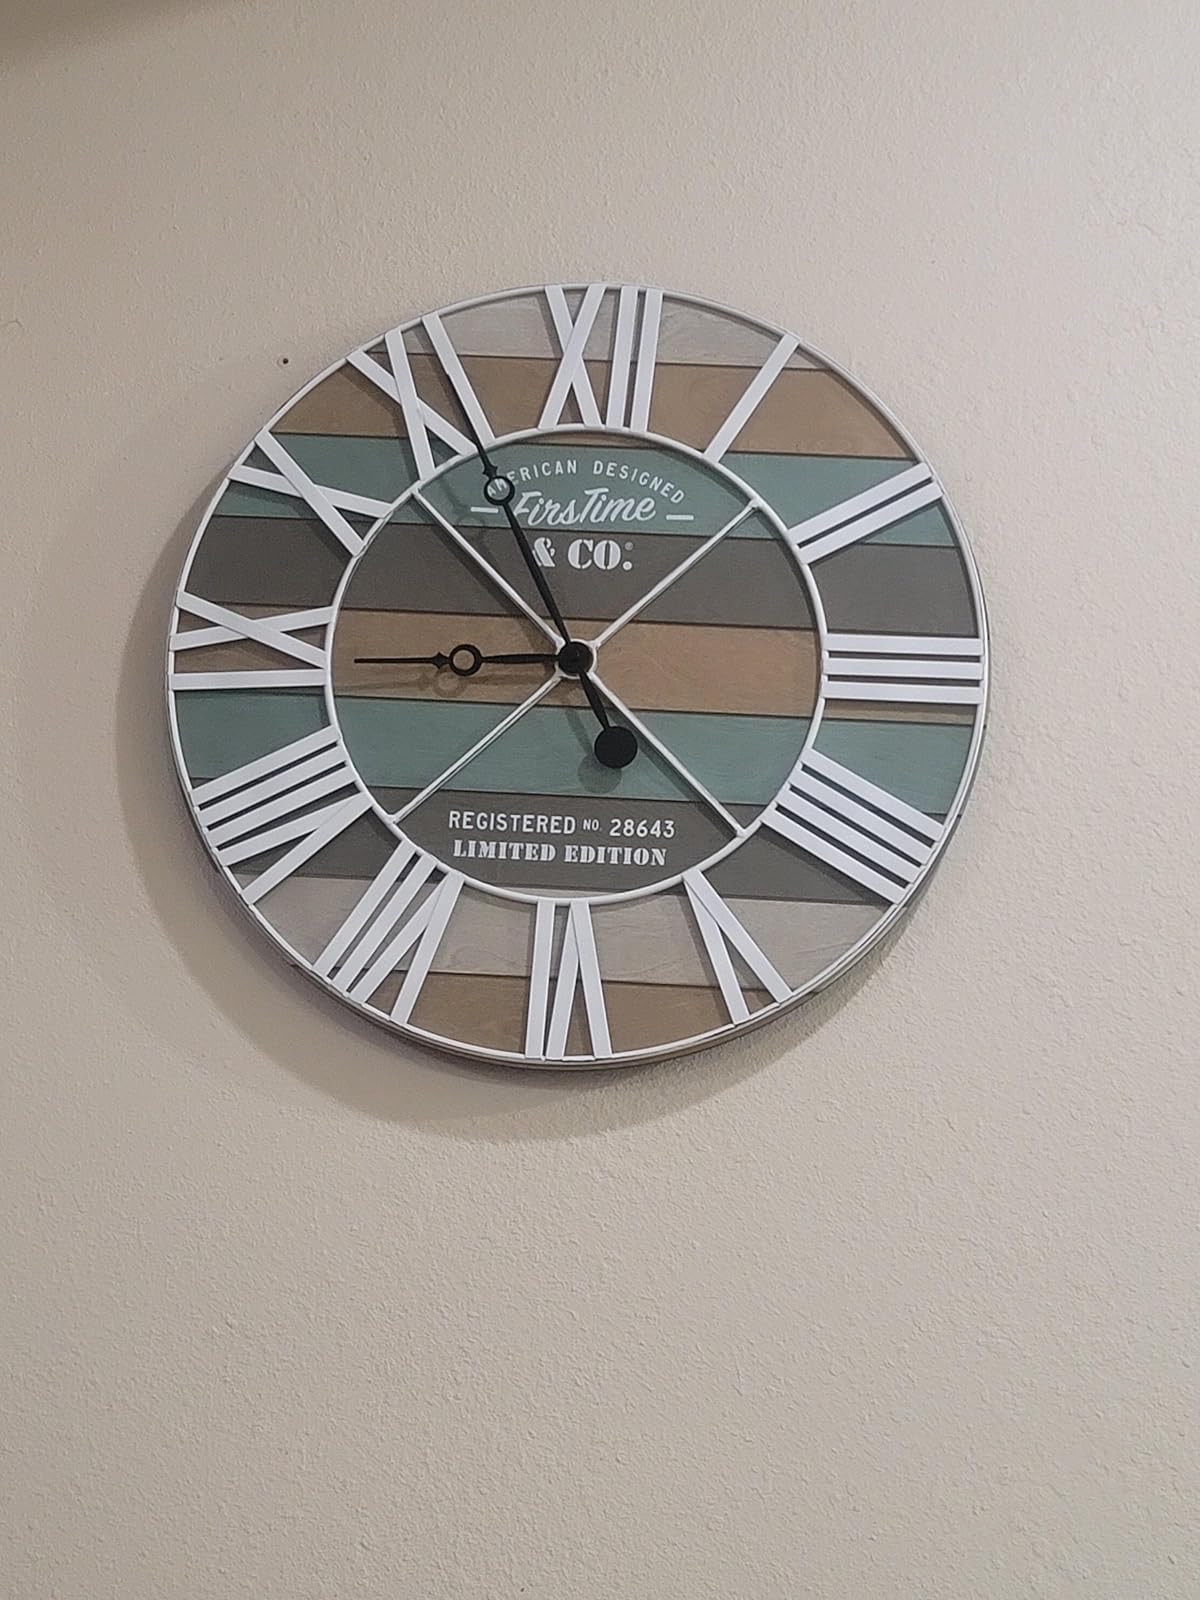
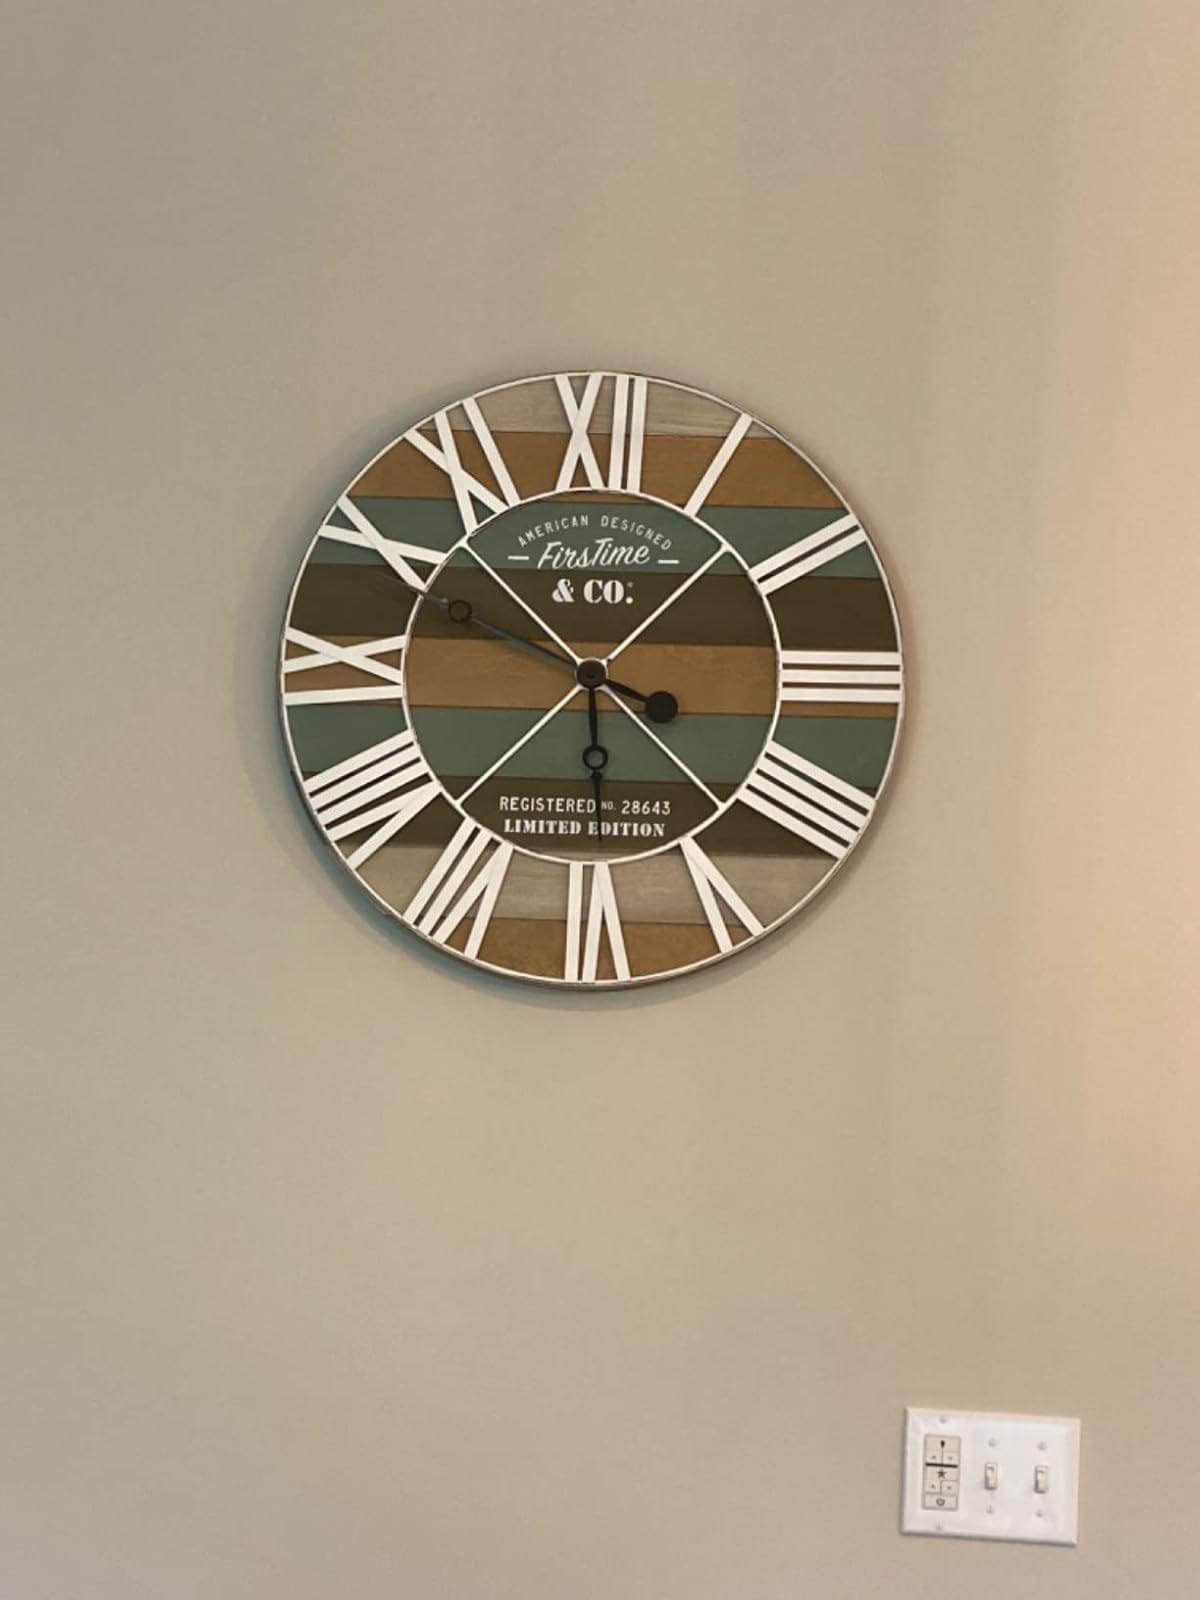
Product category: clock
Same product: yes